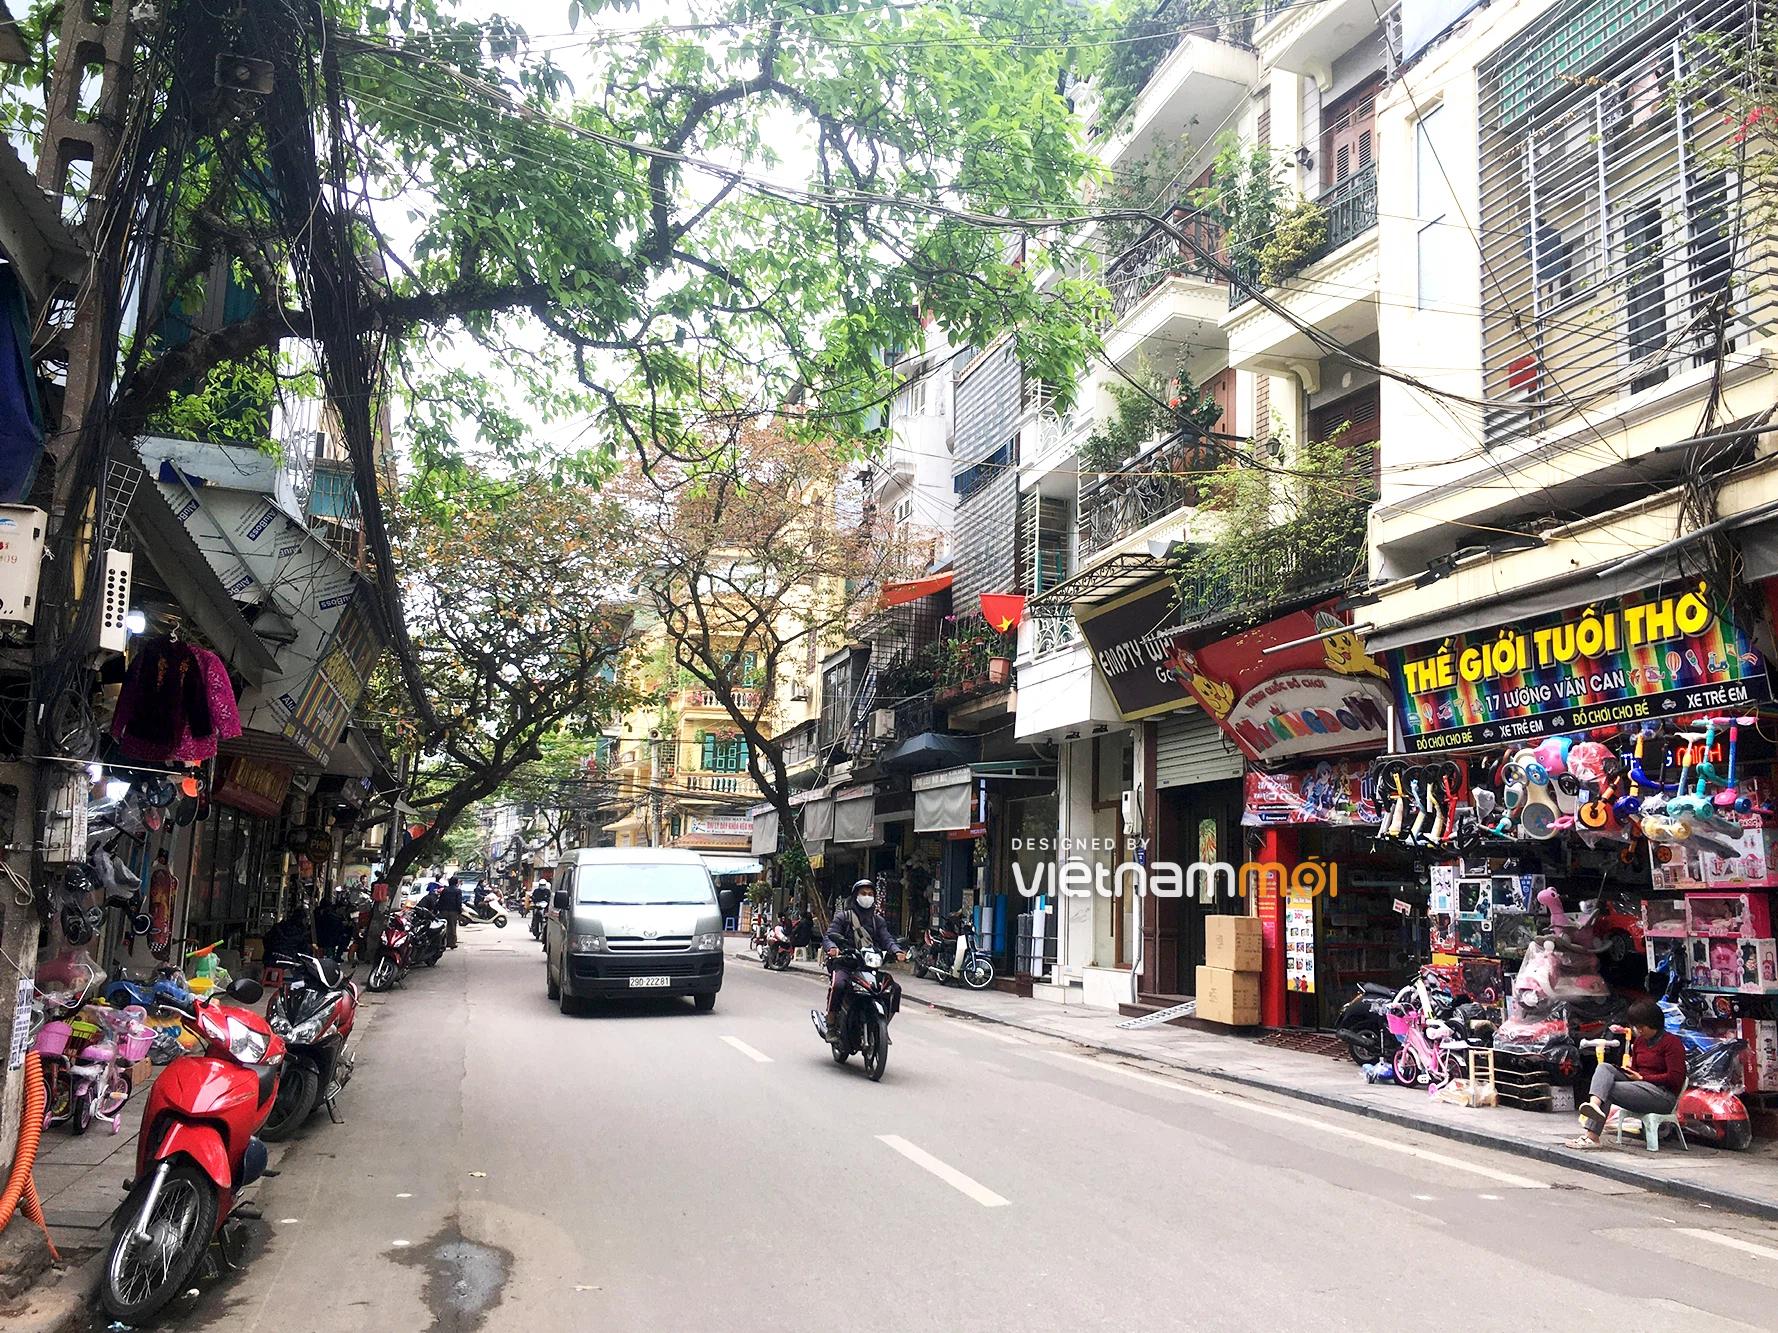
một chiếc ô tô đang đi ở phía sau một chiếc xe máy